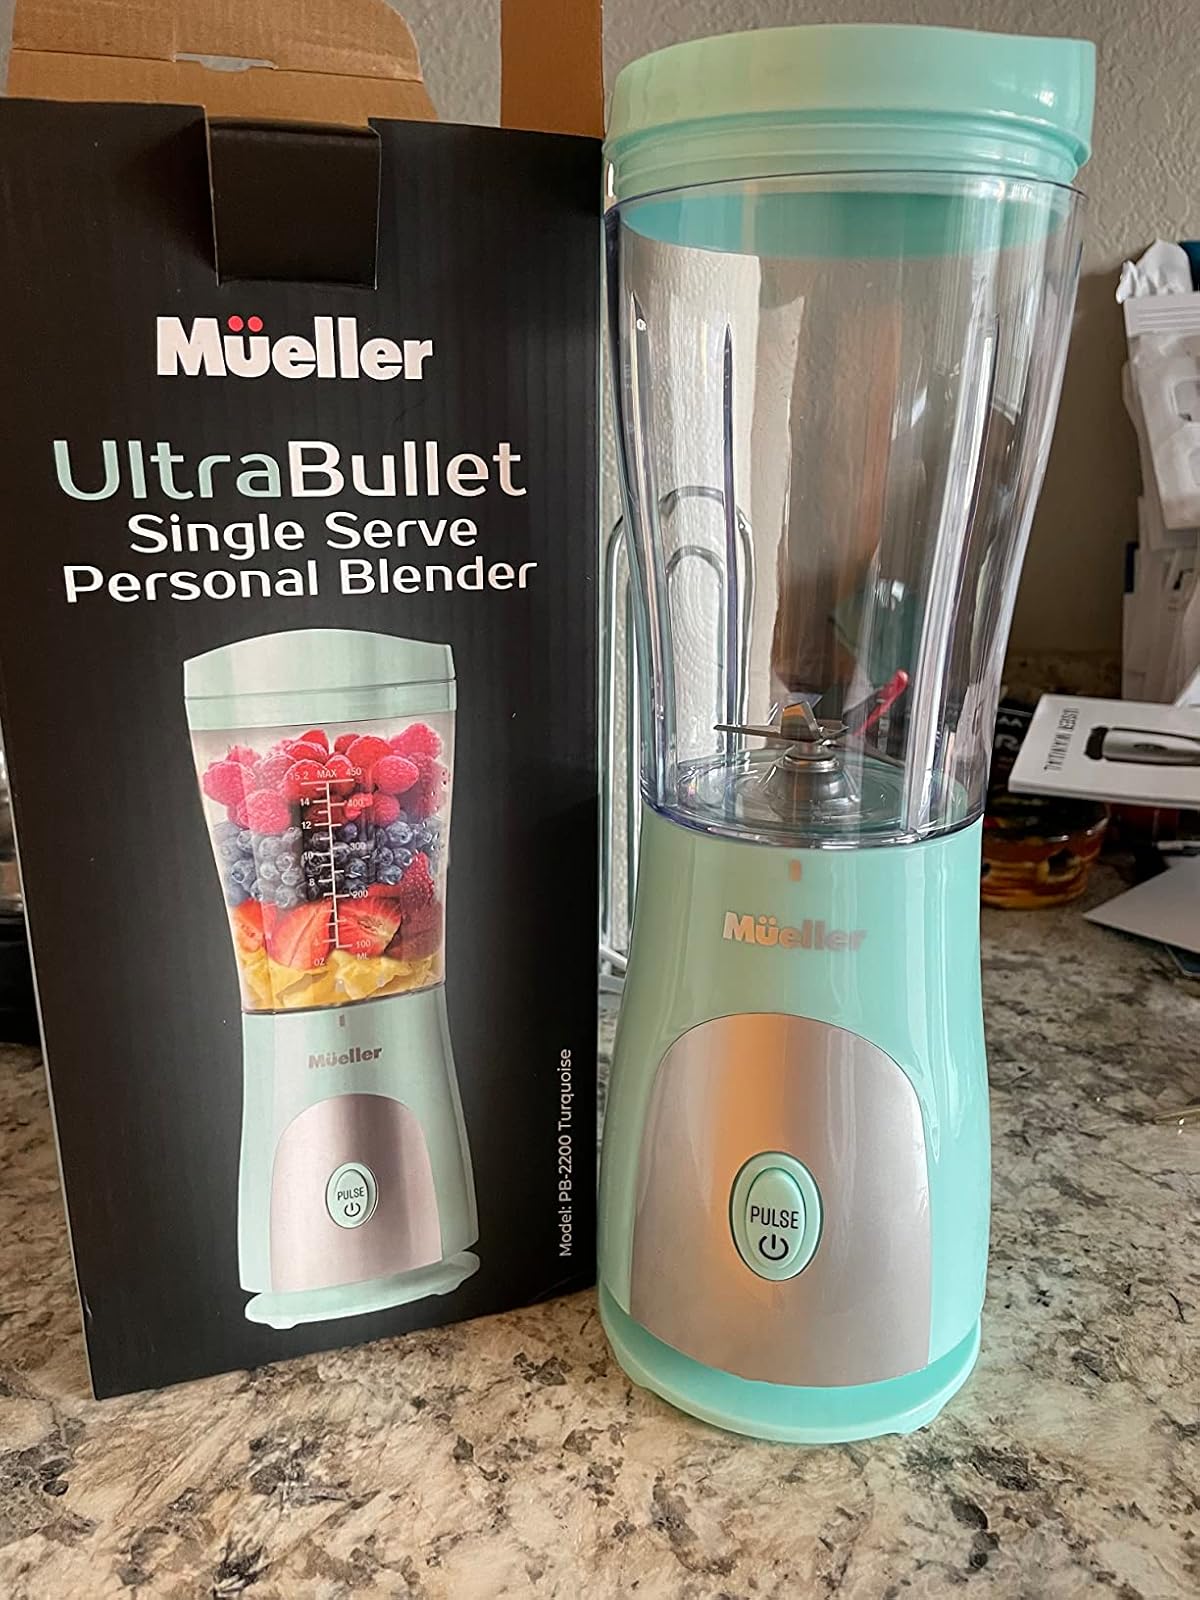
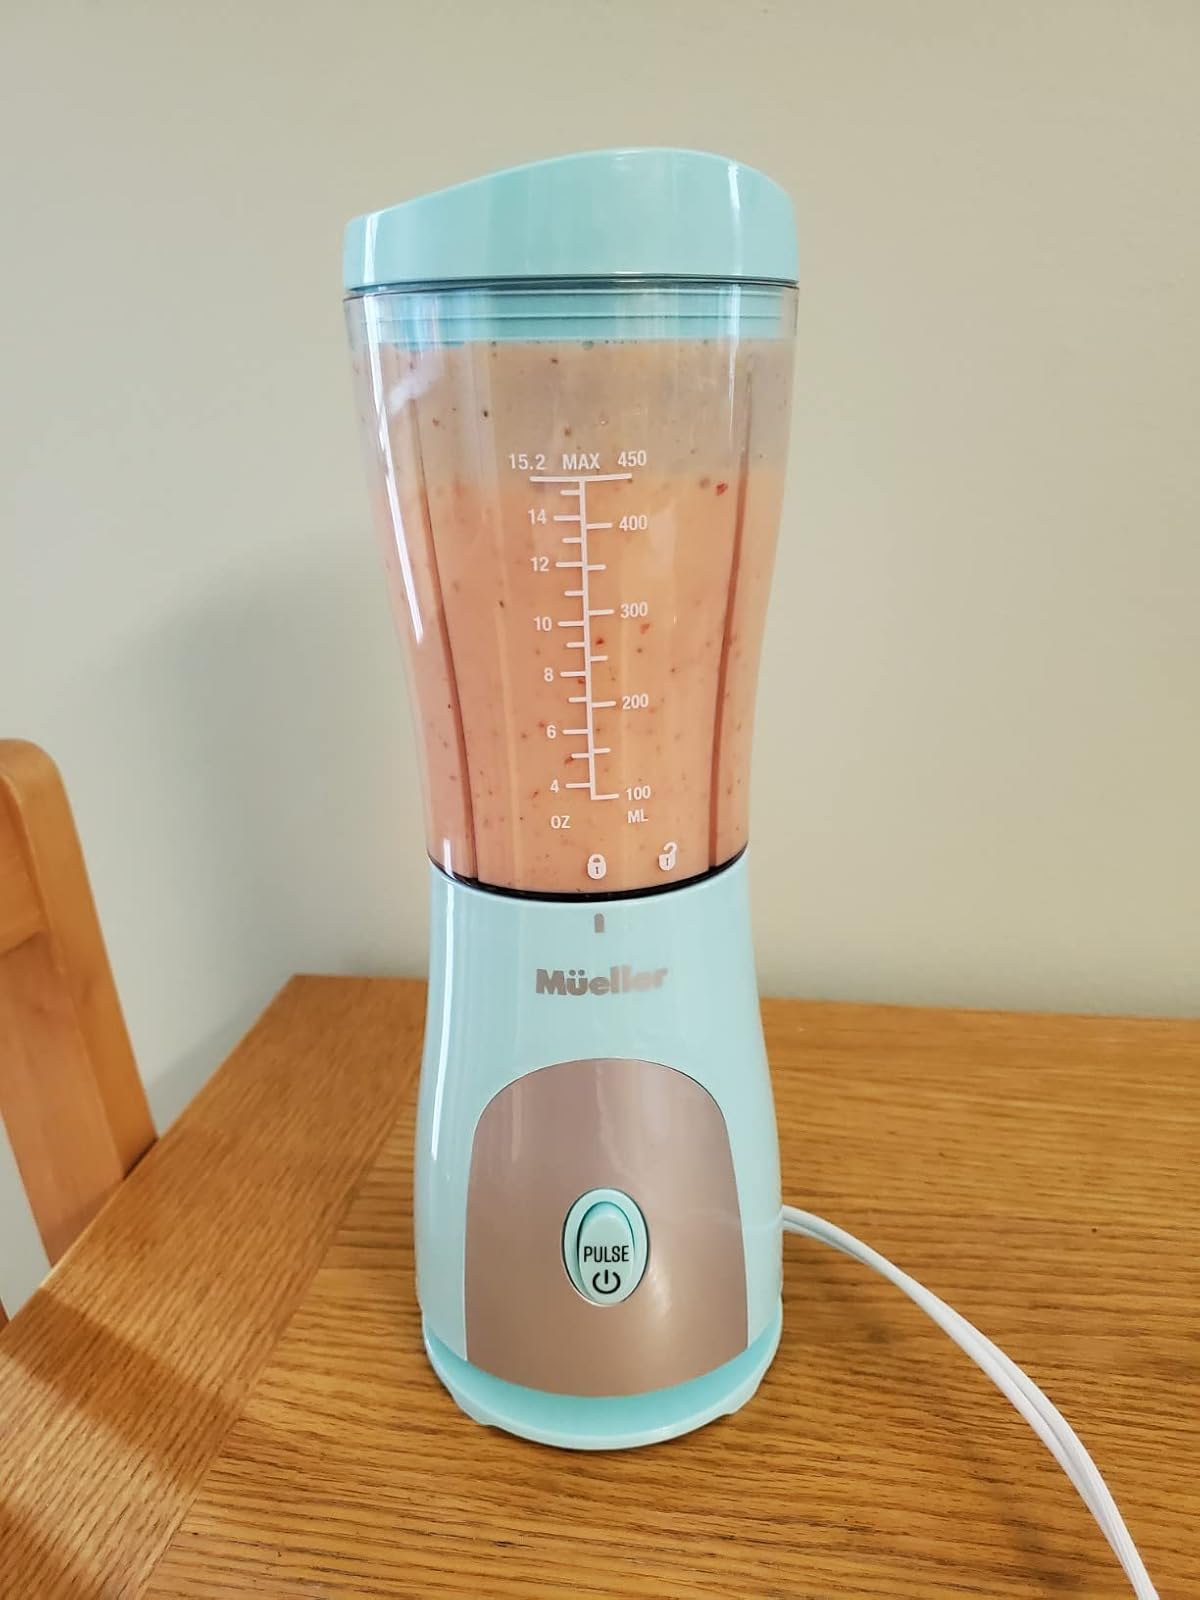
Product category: items_blender
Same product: yes